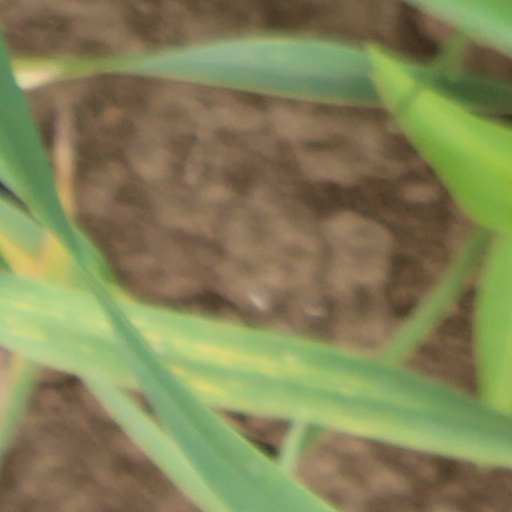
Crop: wheat